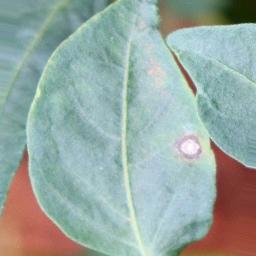
Label: cercospora